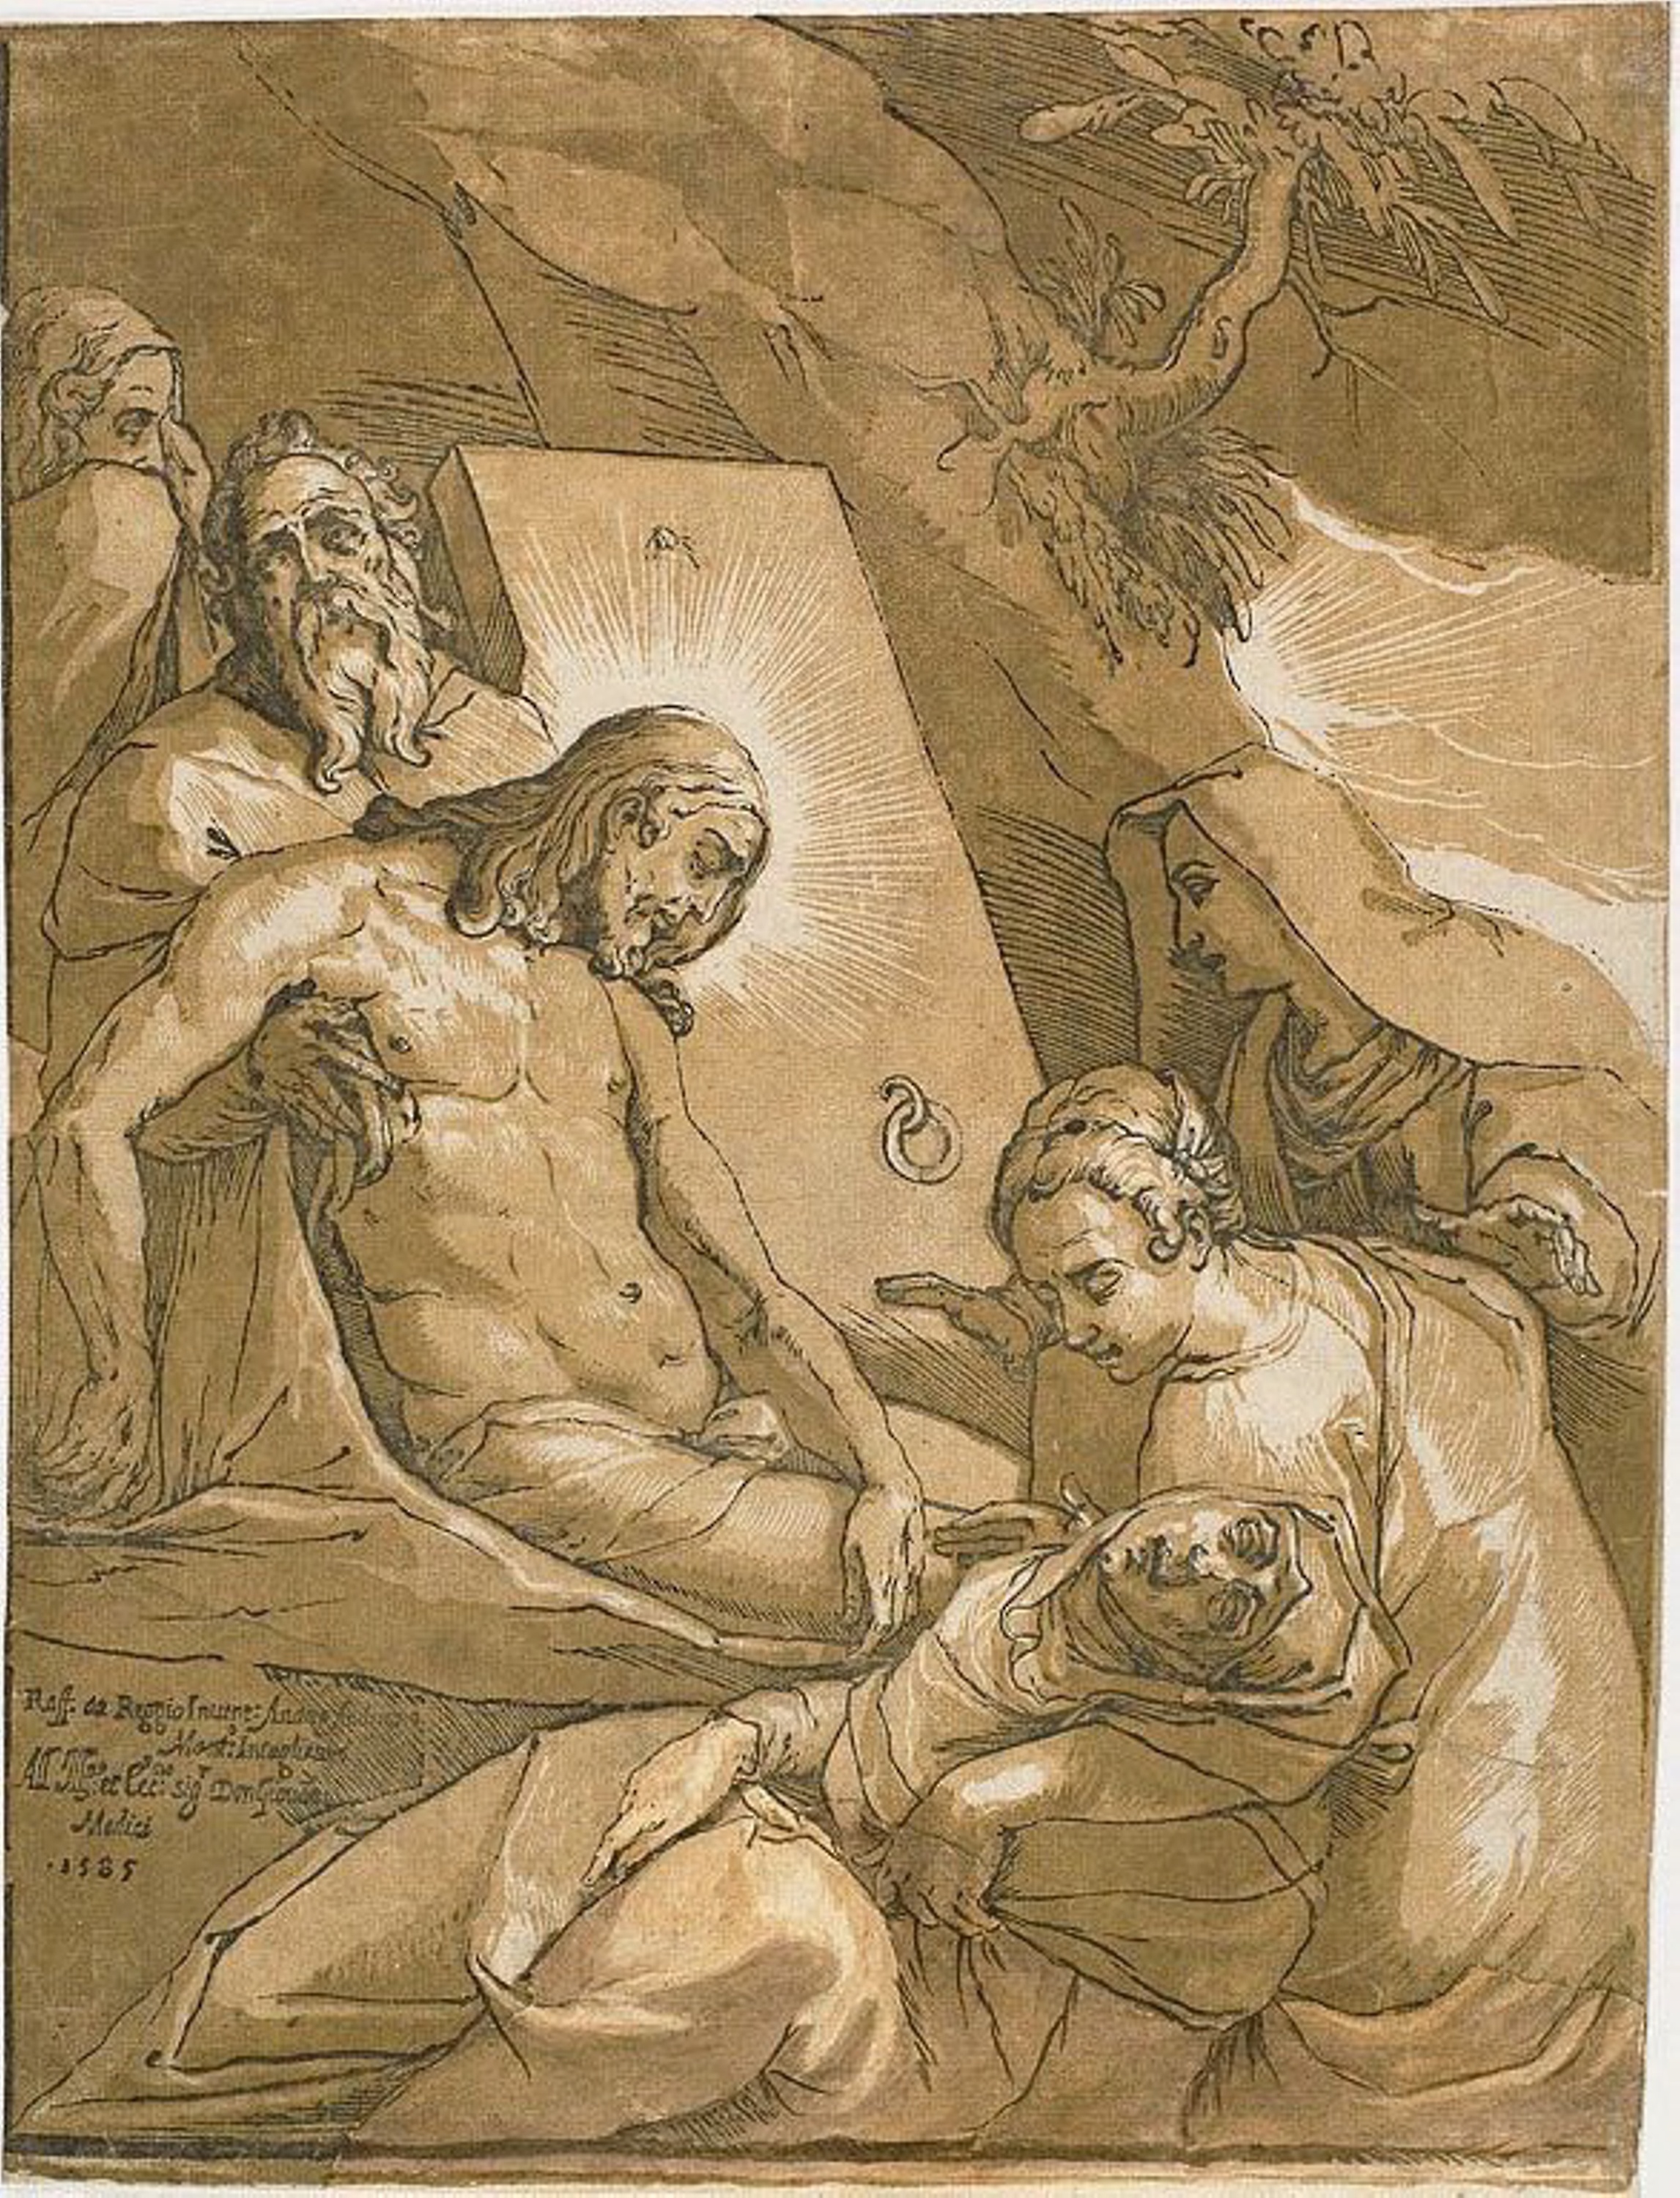
art, mythology, human behavior, history, illustration, drawing, figure drawing, visual arts, artwork, painting, sketch, fictional character